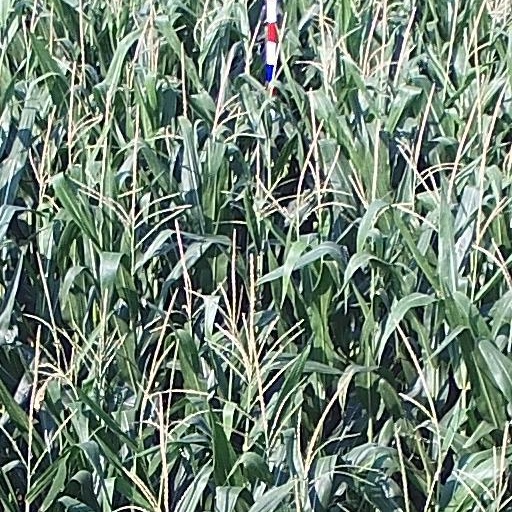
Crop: maize; corn